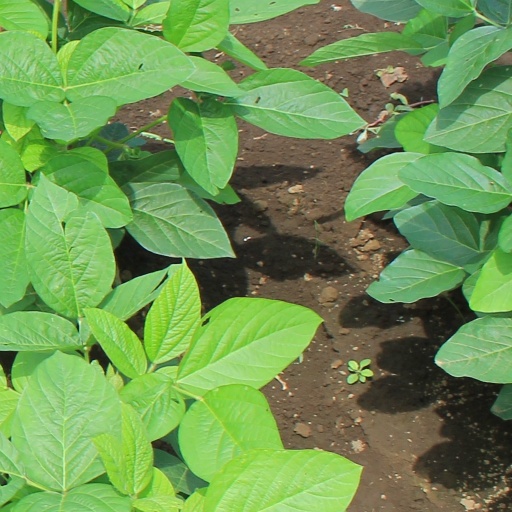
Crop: soybean